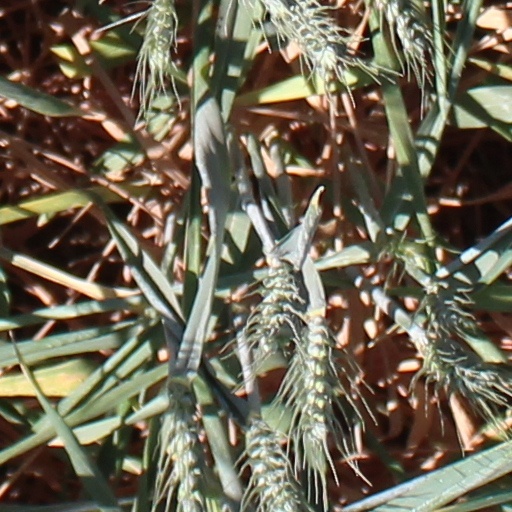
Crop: wheat